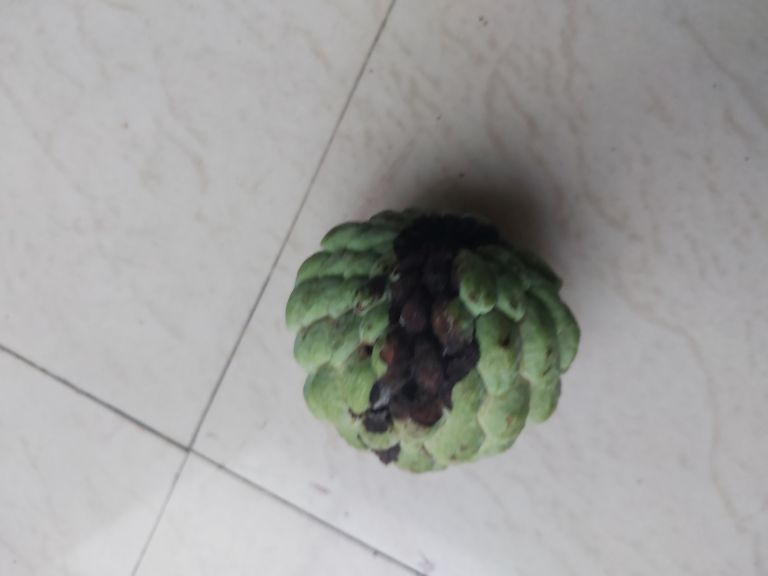
Disease label: Diplodia Rot